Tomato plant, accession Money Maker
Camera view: vertical (180 deg); turntable rotation: 120 degrees
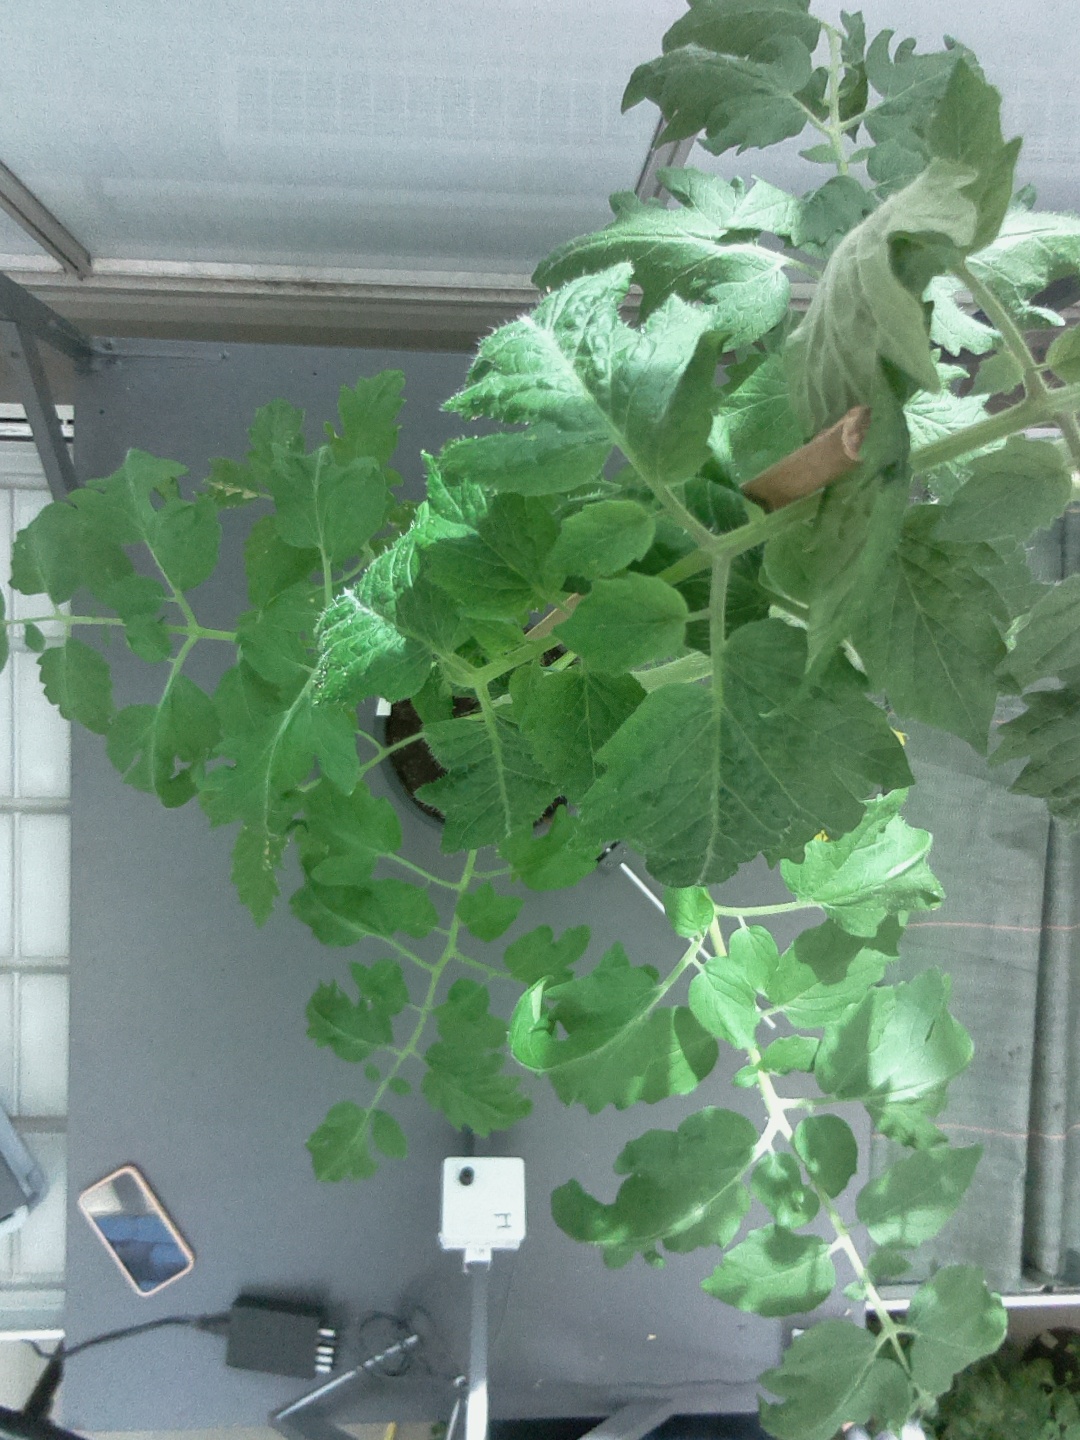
BBCH growth stage 64: 40%-50% of flowers open